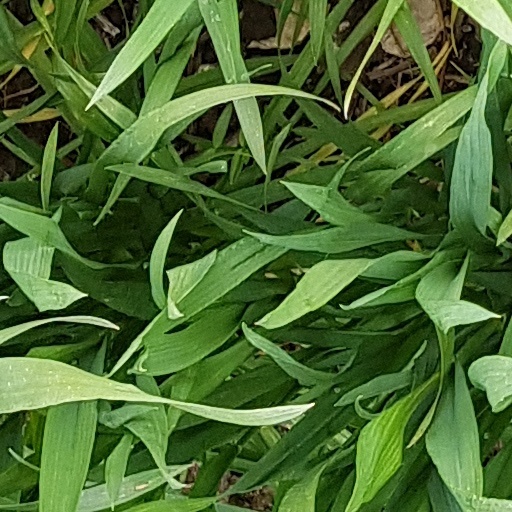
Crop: wheat